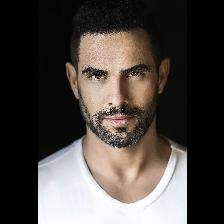
Label: Human